Technology

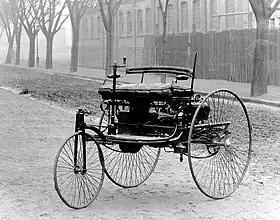
The automobile, here the original Benz Patent-Motorwagen, revolutionized personal transportation.

Ancient Minoan private homes had running water. A bathtub virtually identical to modern ones was unearthed at the Palace of Knossos. Several Minoan private homes also had toilets, which could be flushed by pouring water down the drain. The ancient Romans had many public flush toilets, which emptied into an extensive sewage system. The primary sewer in Rome was the Cloaca Maxima; construction began on it in the sixth century BCE and it is still in use today.